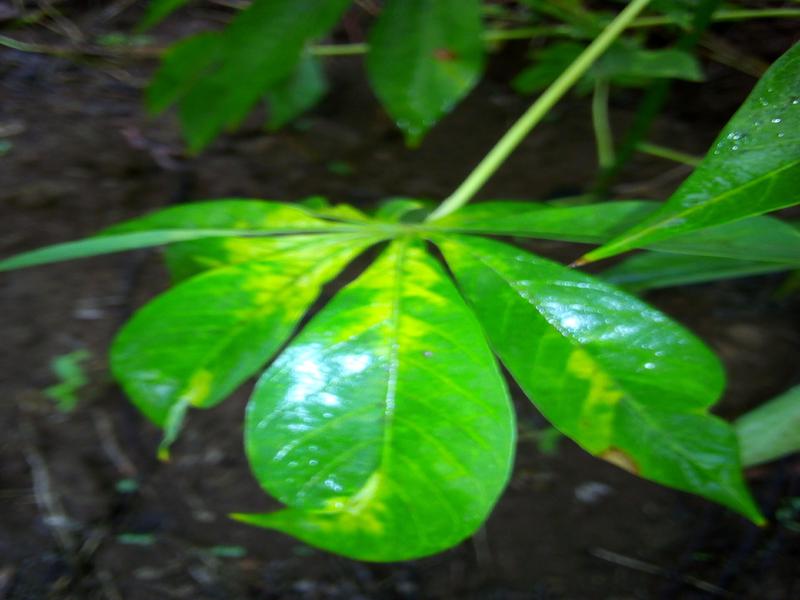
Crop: cassava
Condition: mosaic_disease